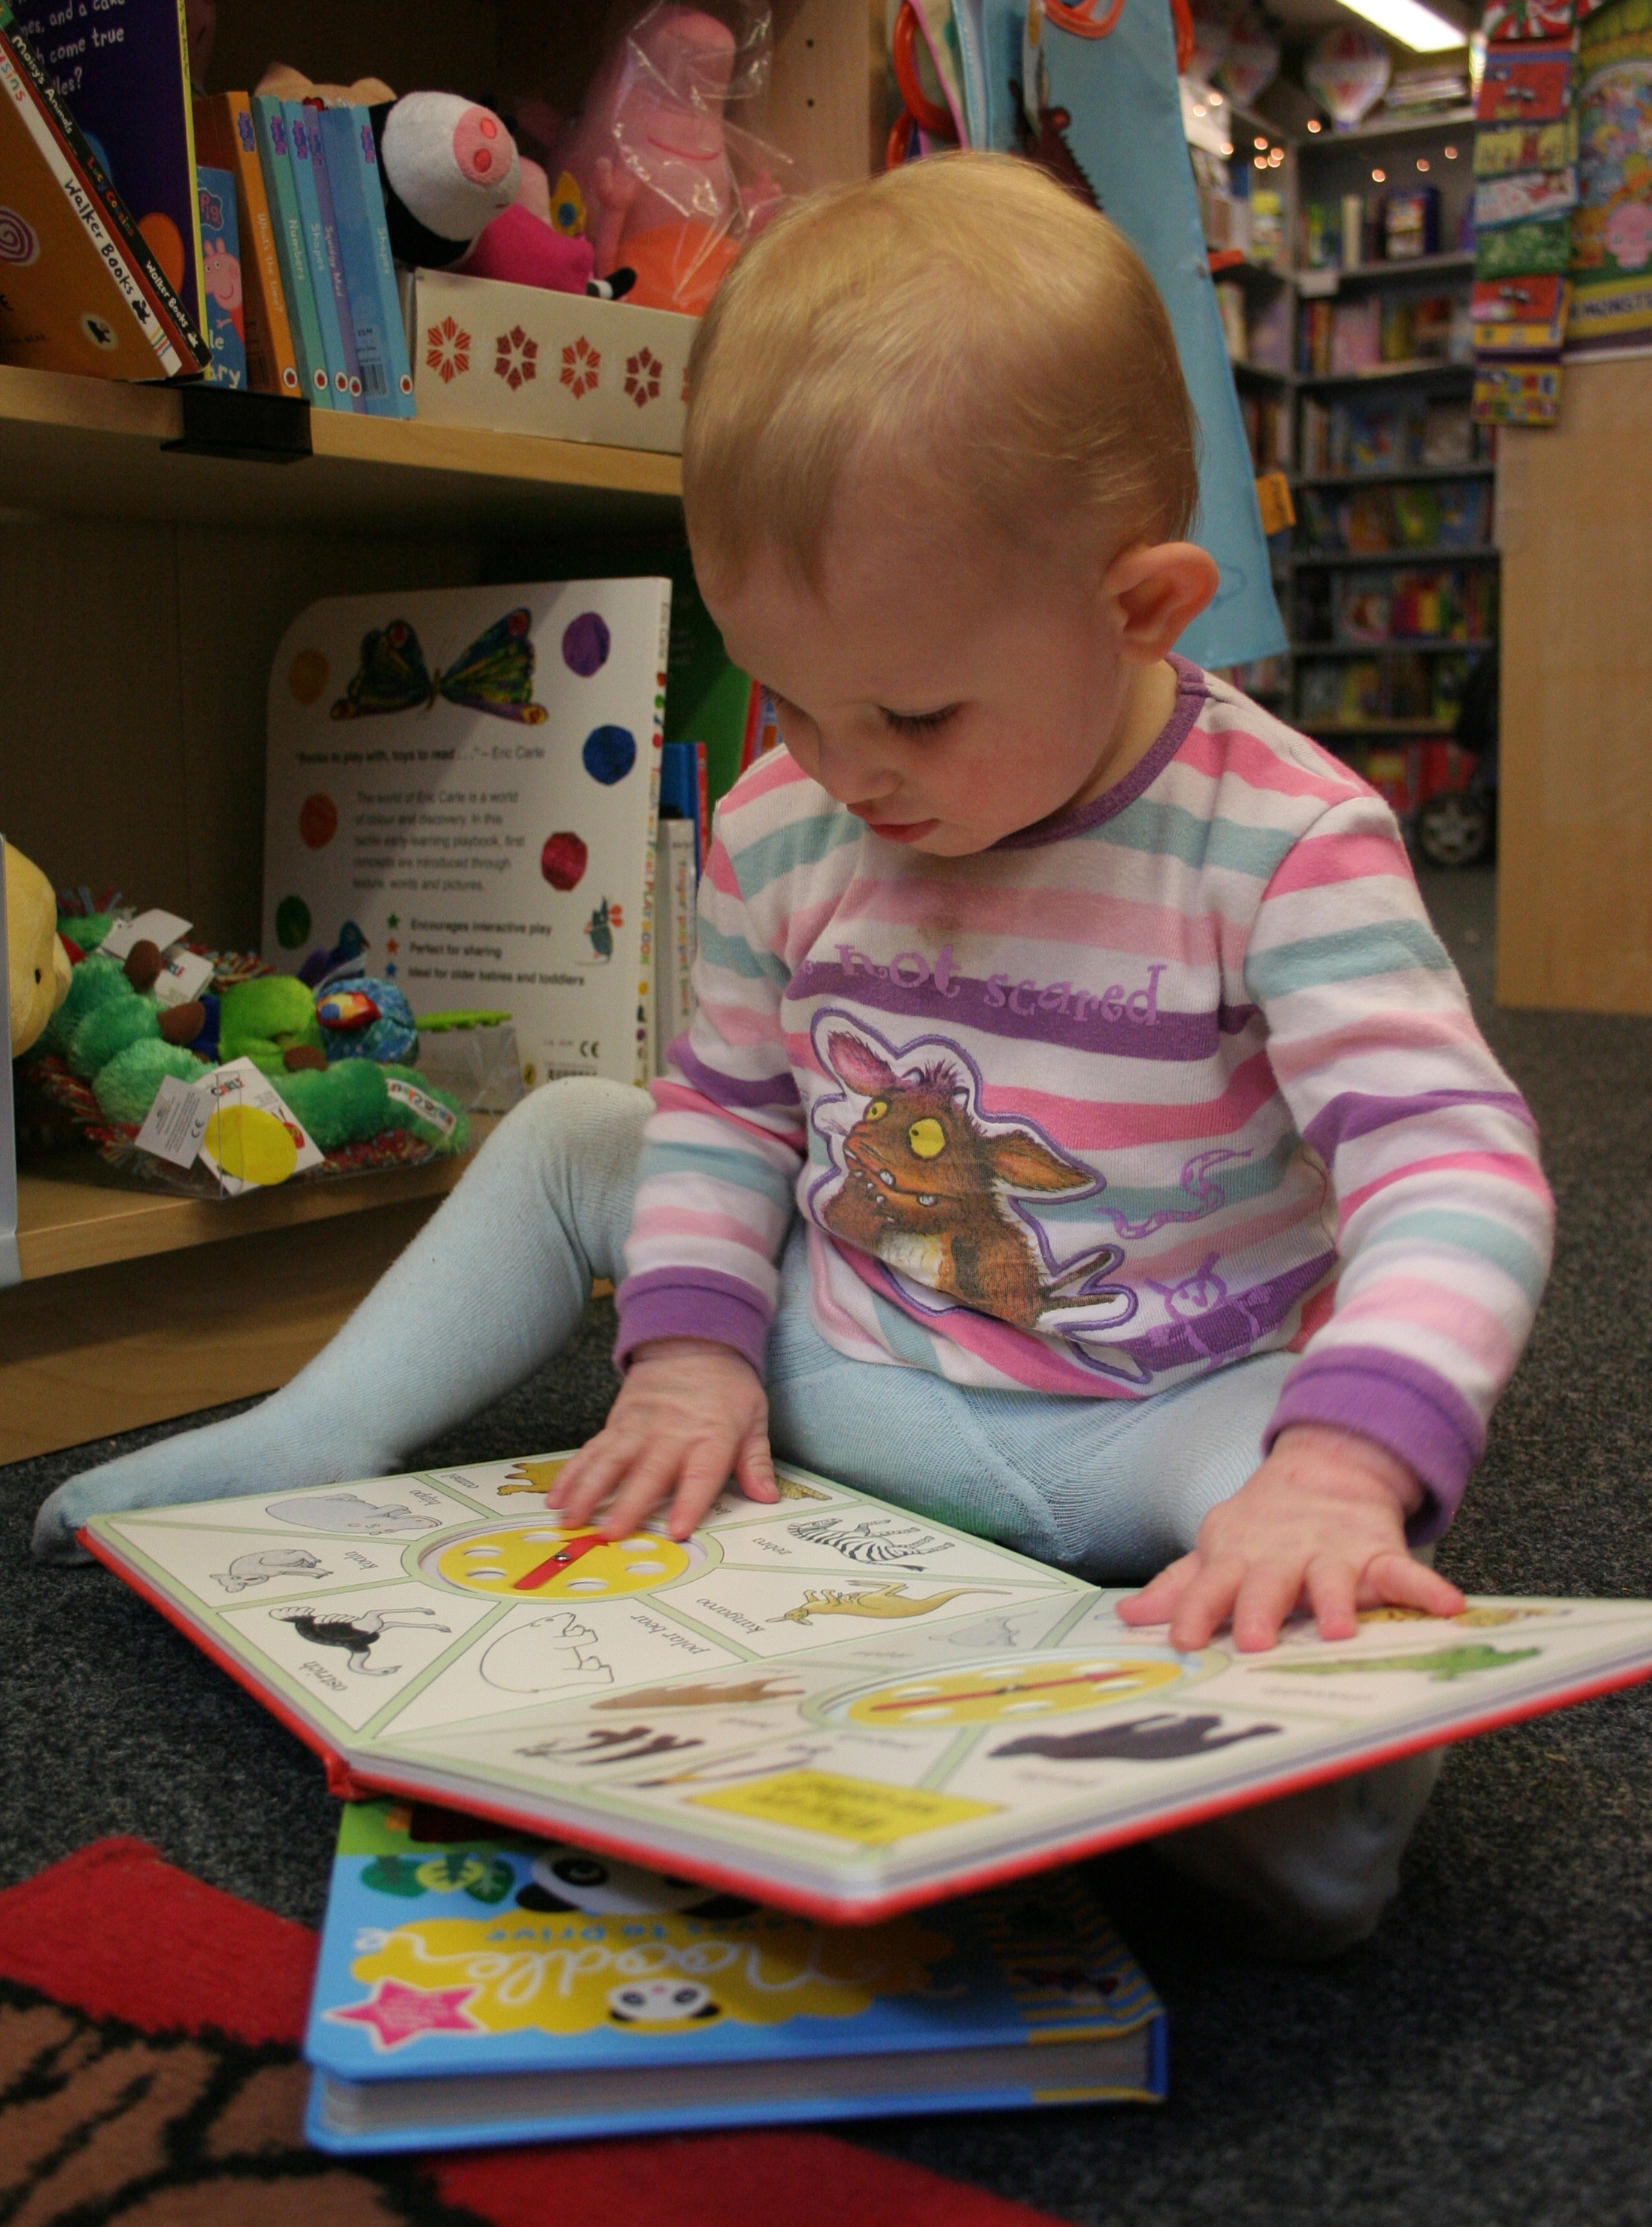
book, person, play, reading, child, baby, bookstore, infant, toddler, learning, bookworm, bookshop, human positions, human action, booklover